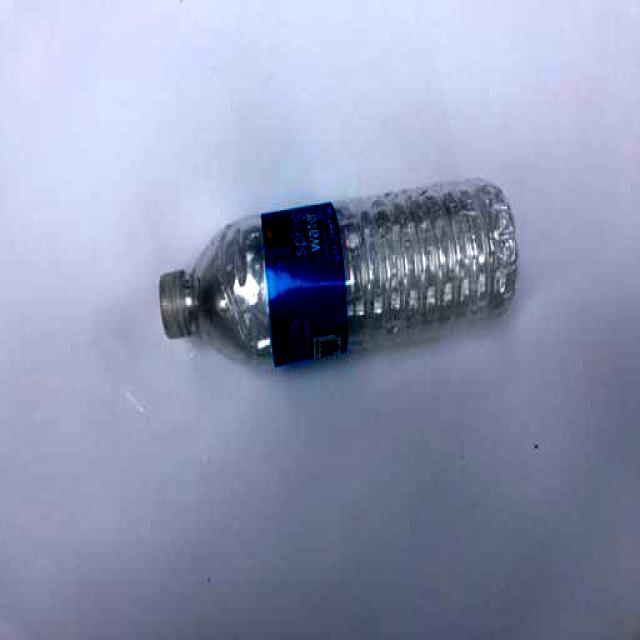
Label: Plastic